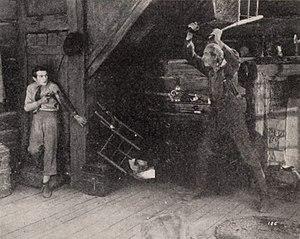
Walter P. Lewis, né le 10 juin 1866 à Albany et mort le 30 janvier 1932, est un acteur américain.